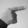
ASL letter: G